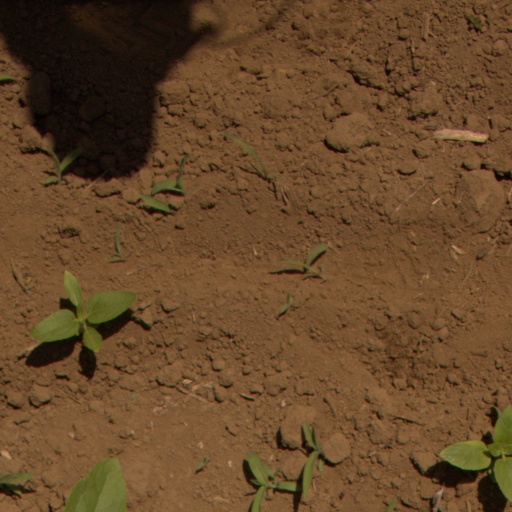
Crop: Jerusalem artichoke